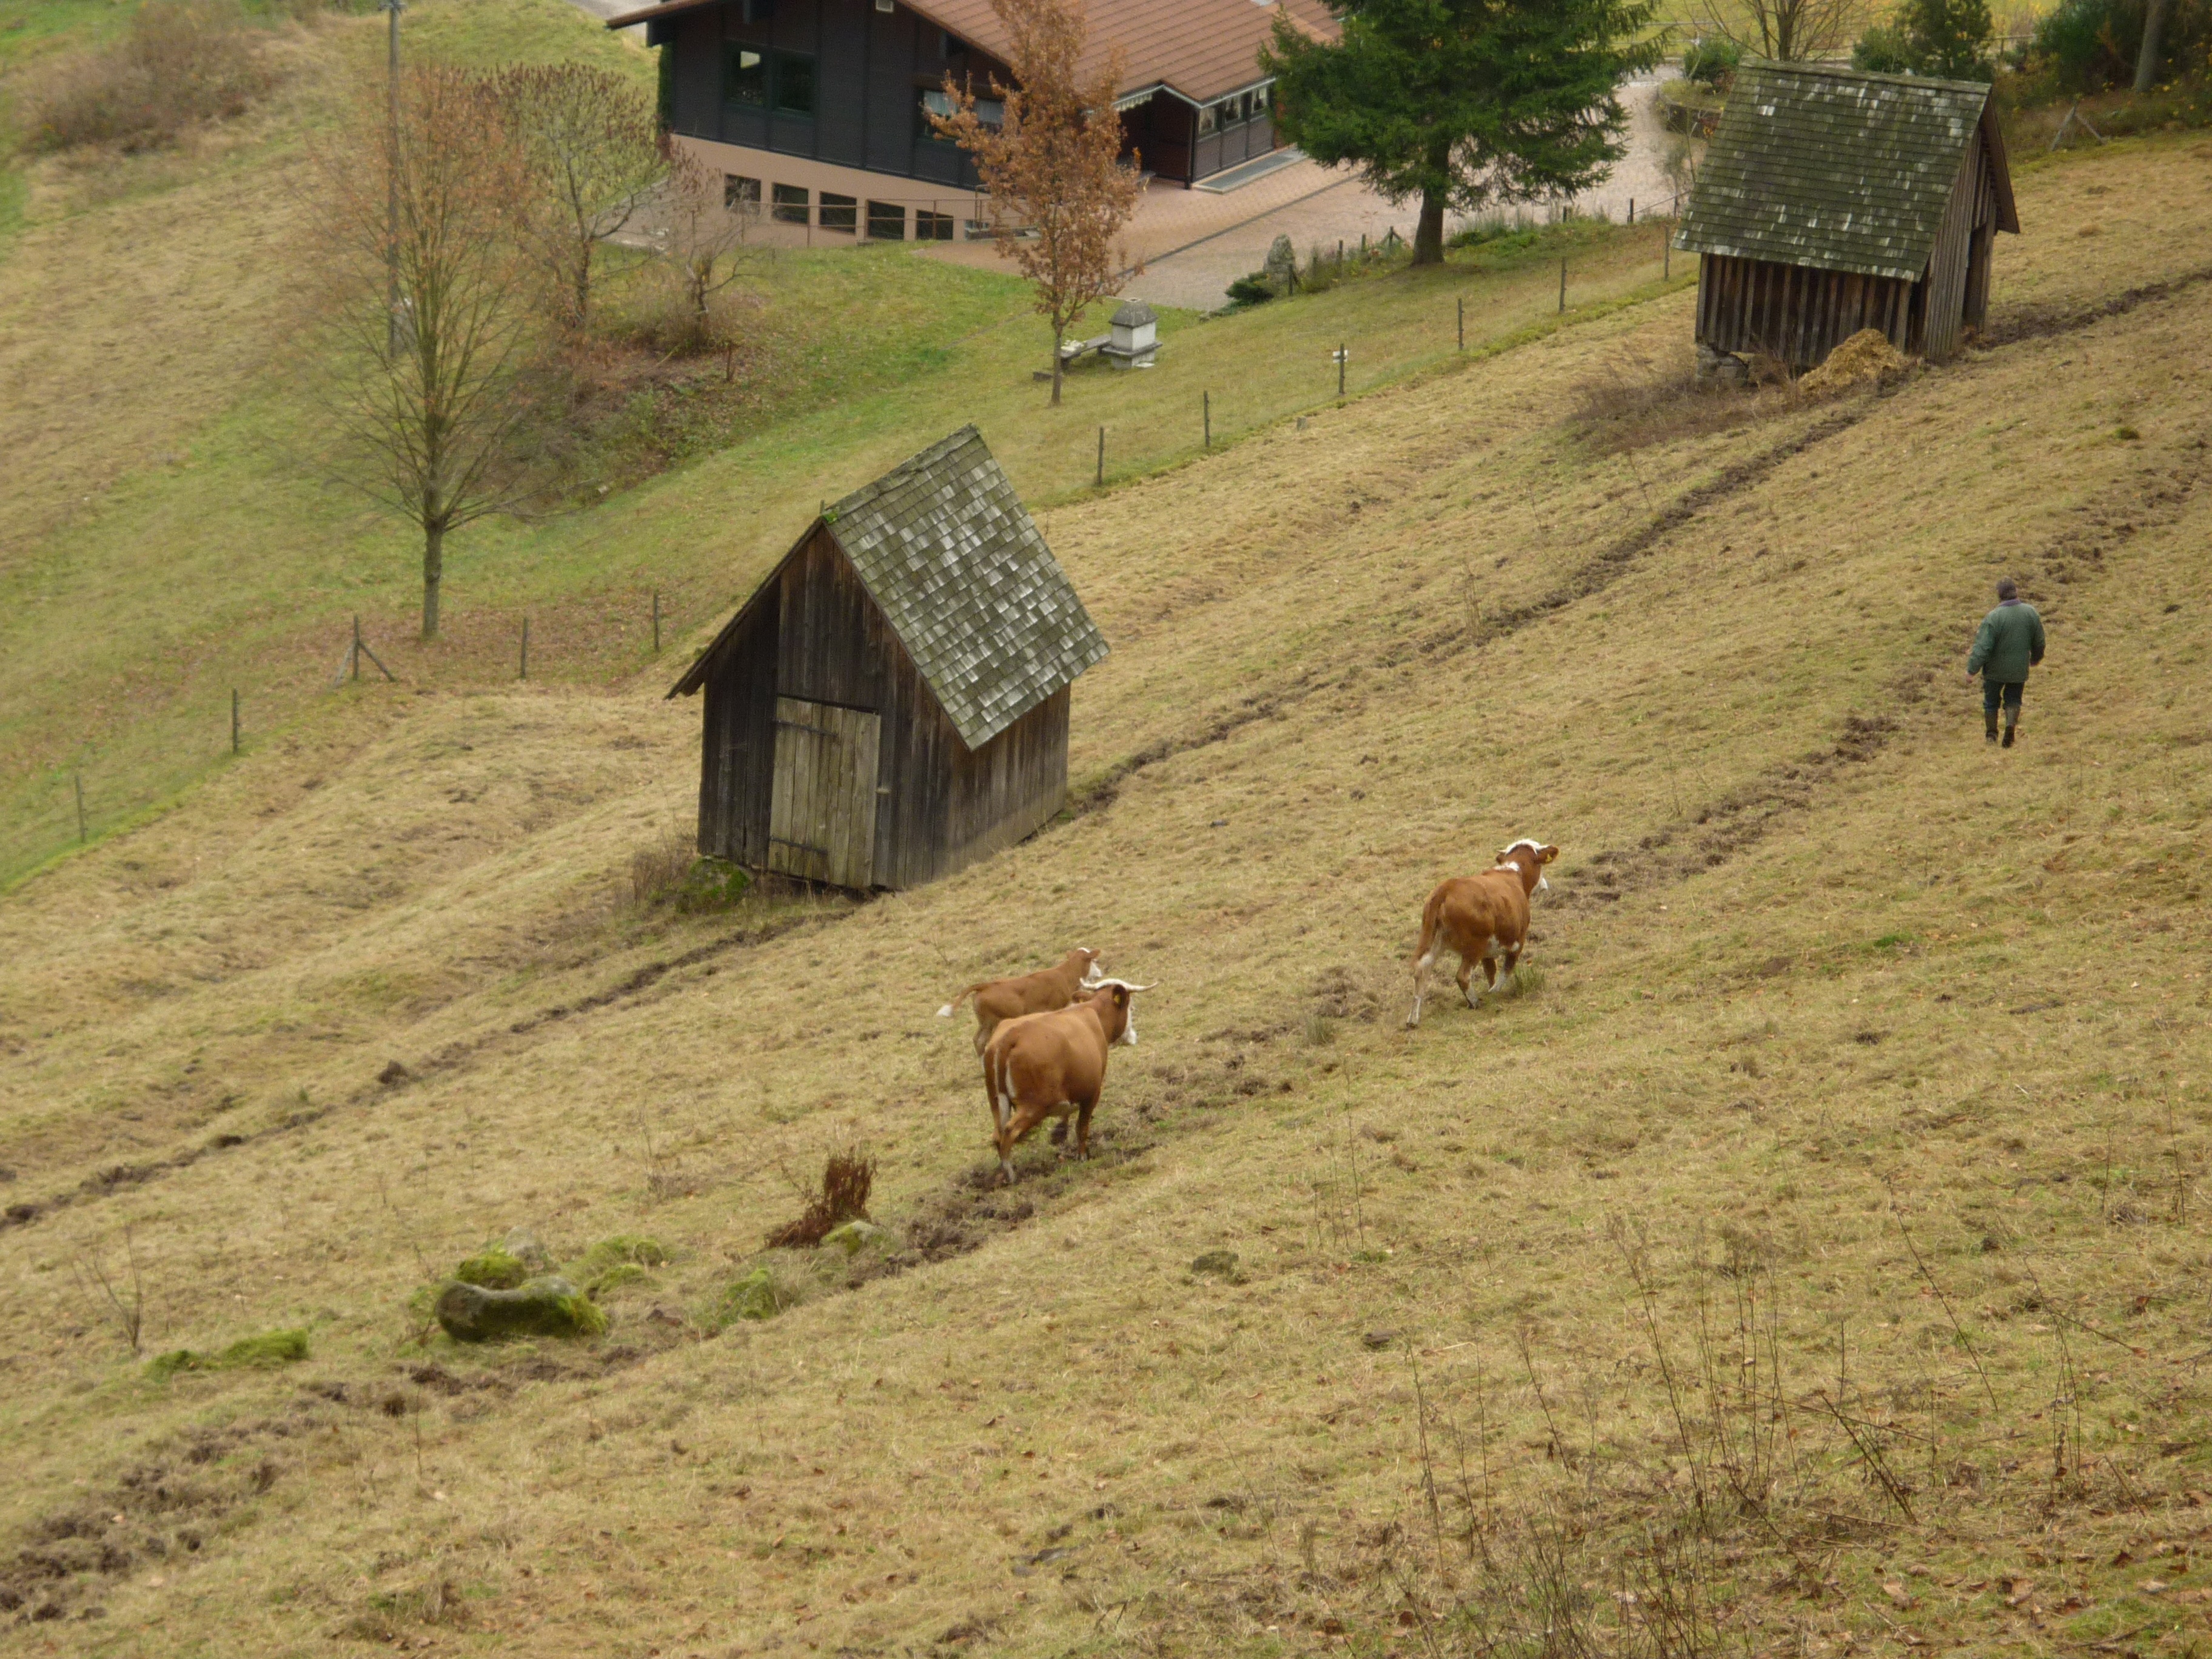
forest, grass, hiking, hay, field, farm, meadow, valley, panorama, herd, pasture, grazing, sheep, steep, agriculture, national park, germany, alm, rural area, cattle like mammal